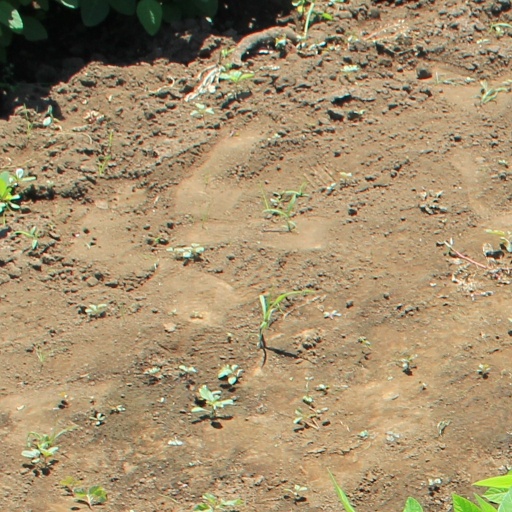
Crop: soybean